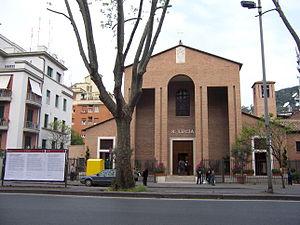
Le titre cardinalice de Santa Lucia a Piazza d'Armi est érigé par le pape Paul VI le 5 mars 1973 et rattaché à l'église Santa Lucia qui se trouve dans le quartier Della Vittoria au nord de Rome.